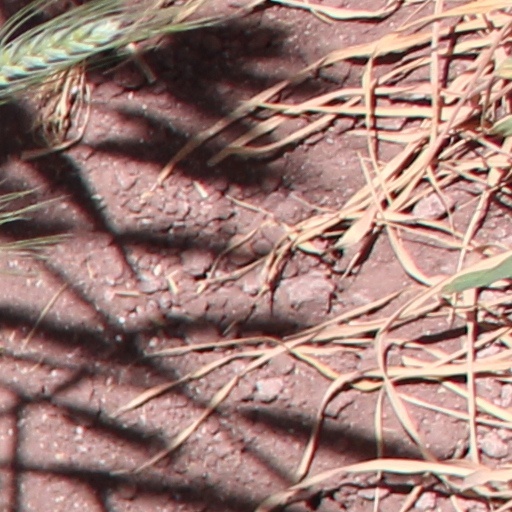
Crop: wheat